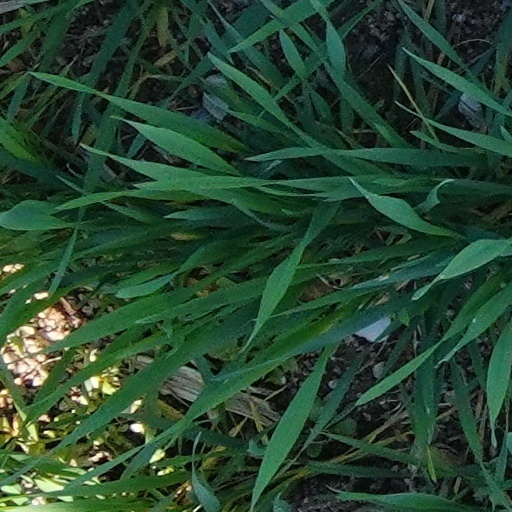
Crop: wheat